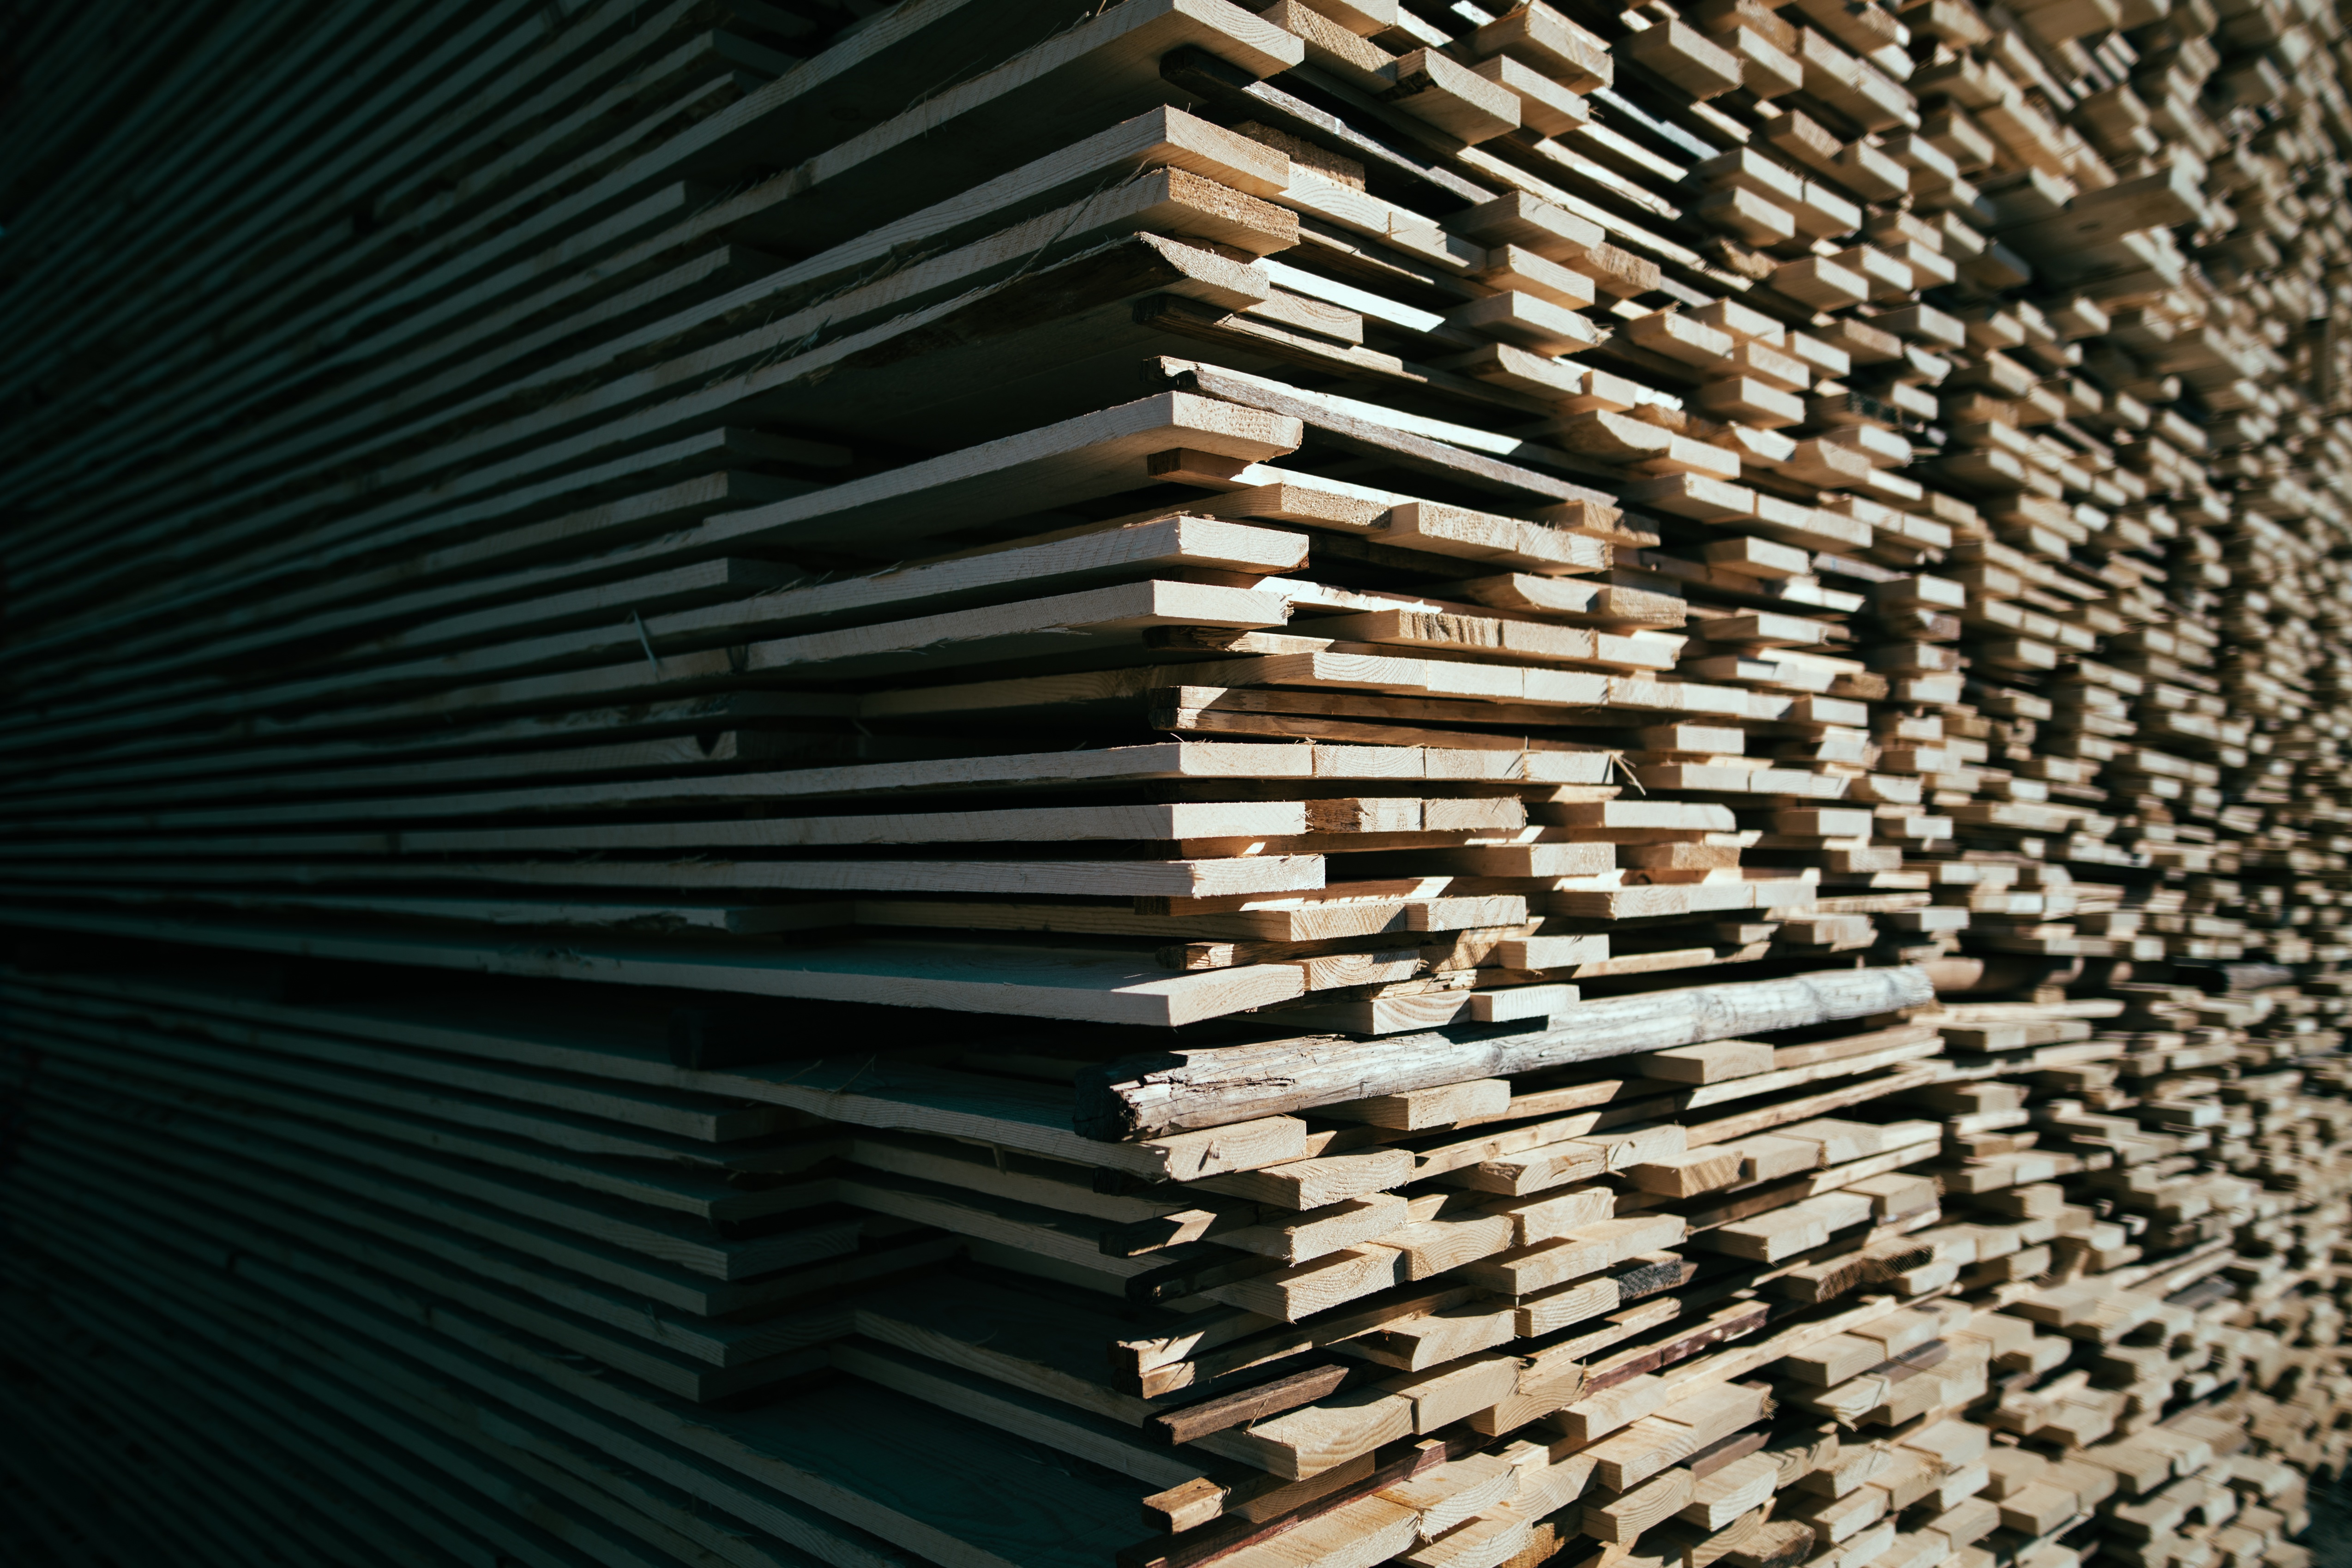
wood, line, material, interior design, design, symmetry, window covering